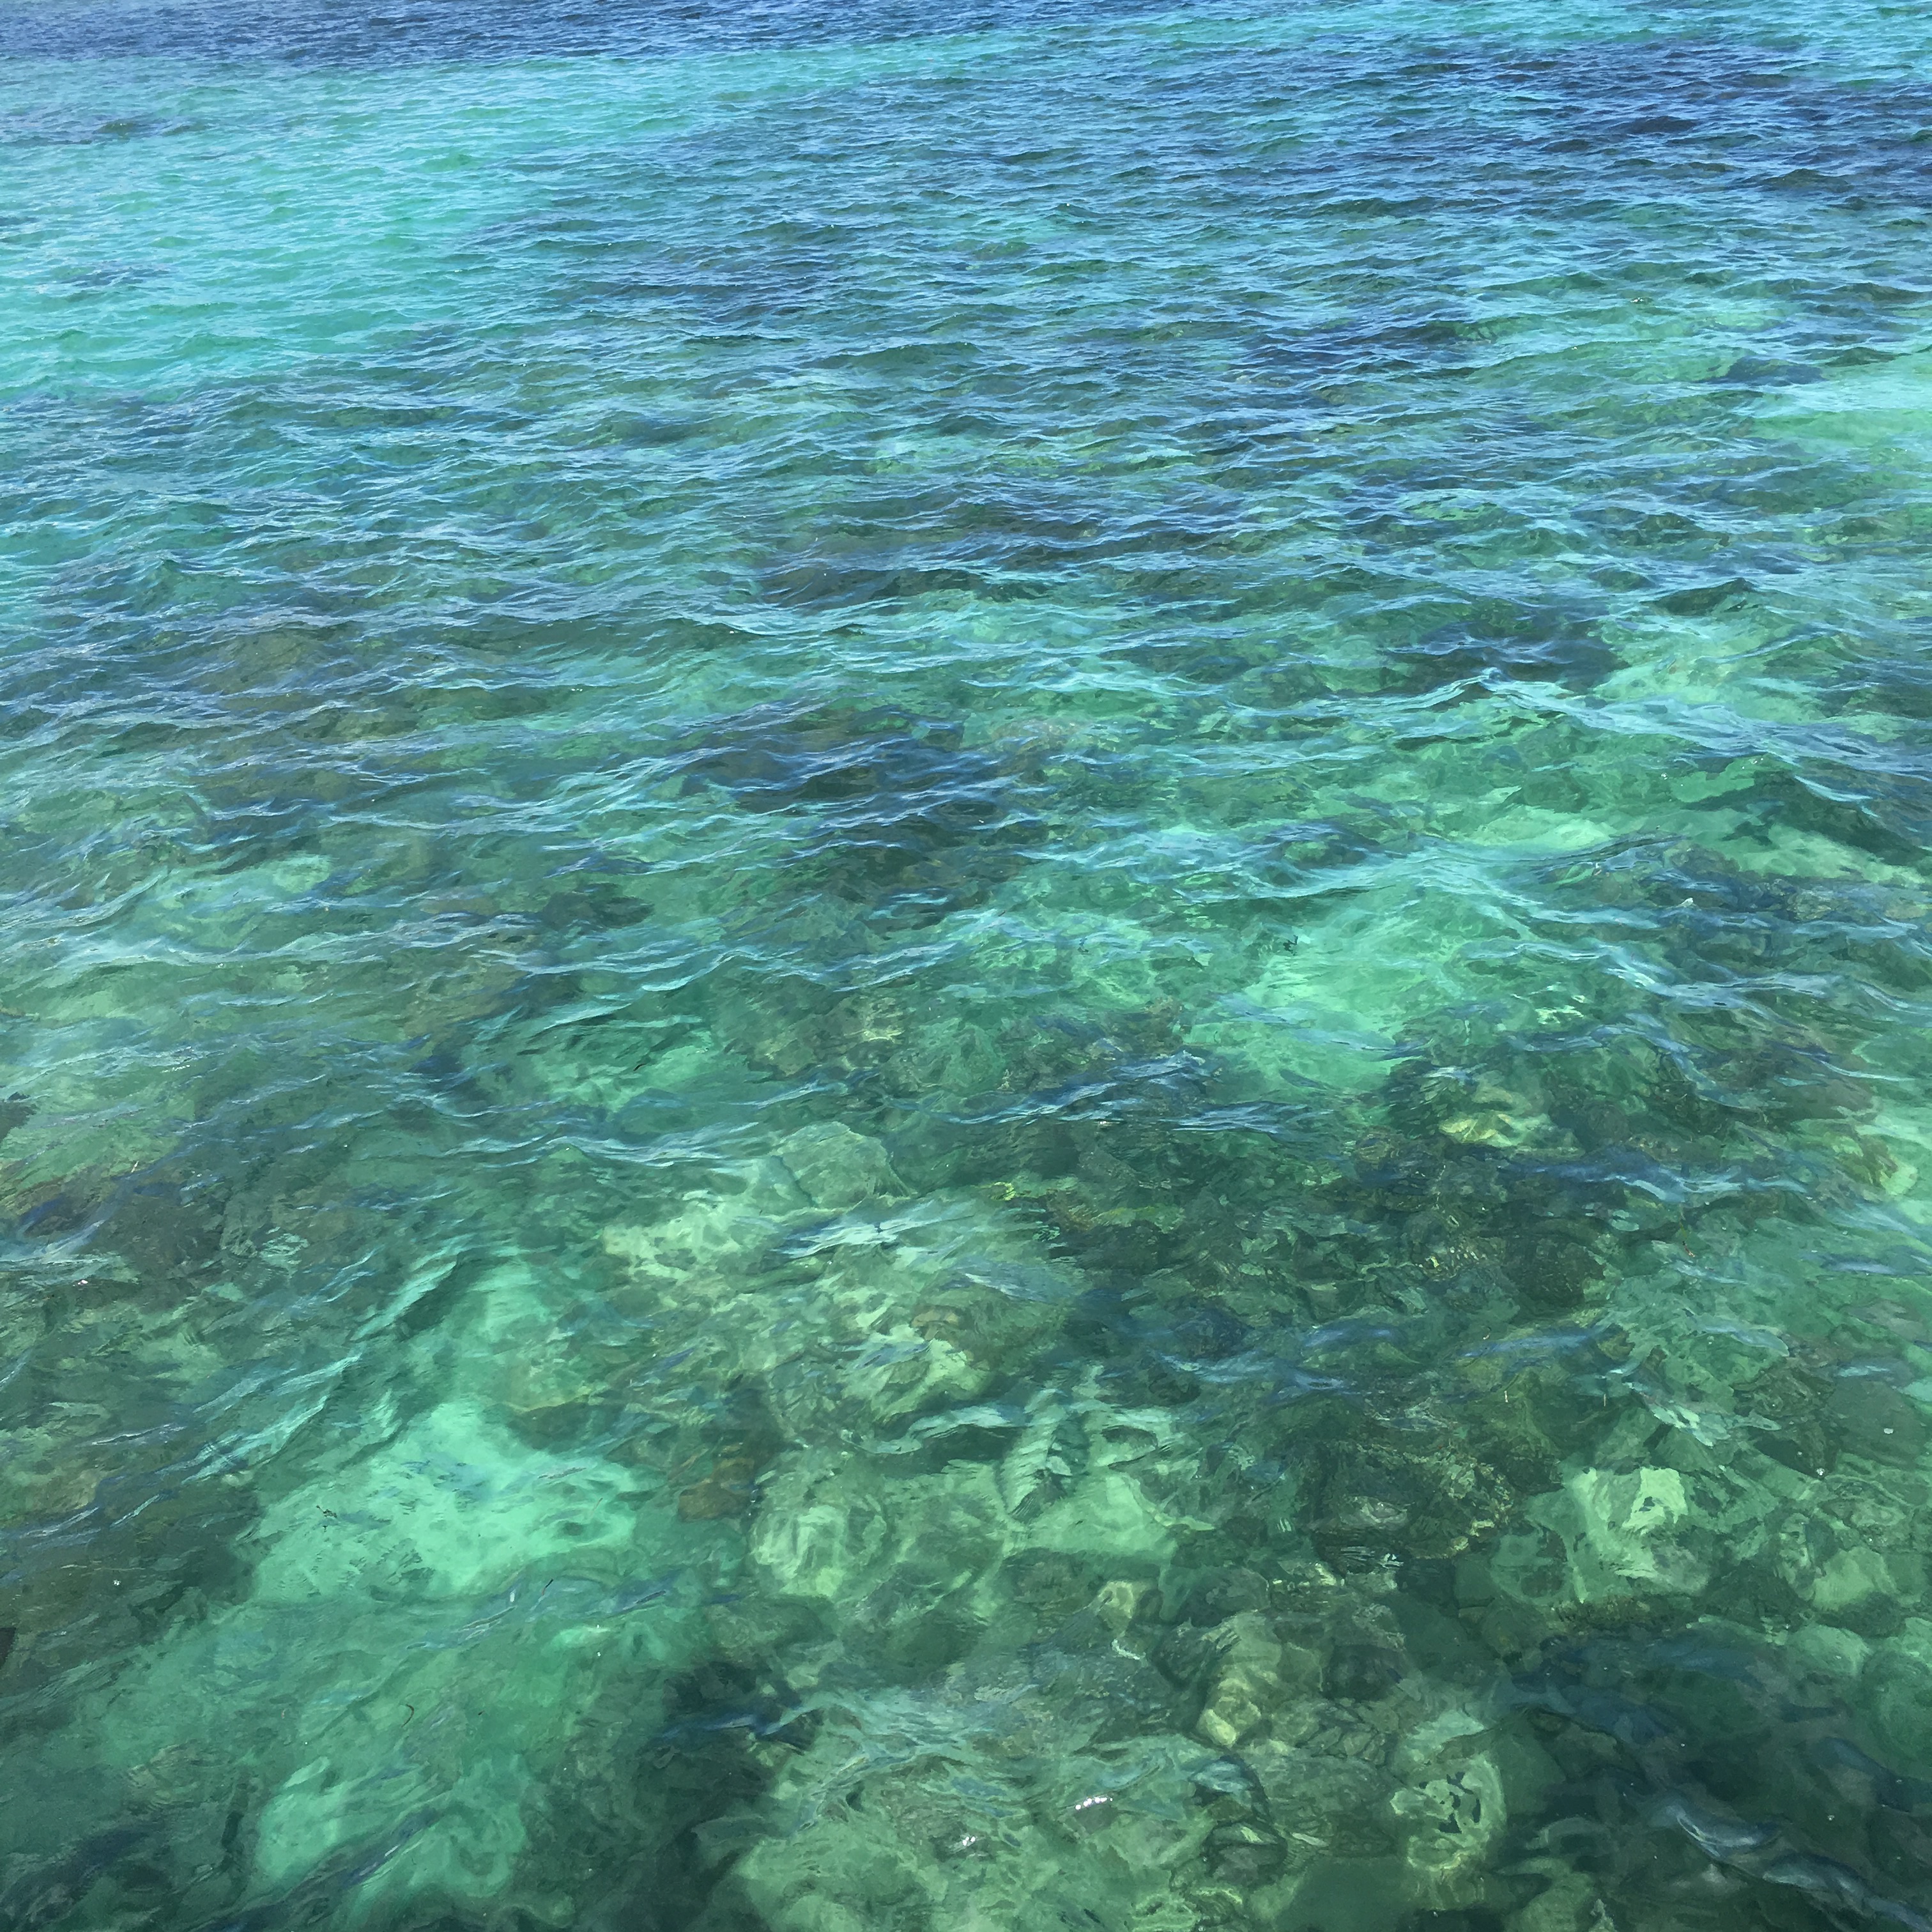
sea, ocean, underwater, biology, coral, coral reef, reef, habitat, shoal, marine biology